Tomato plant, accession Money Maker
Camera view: horizontal (90 deg, fisheye); turntable rotation: 90 degrees
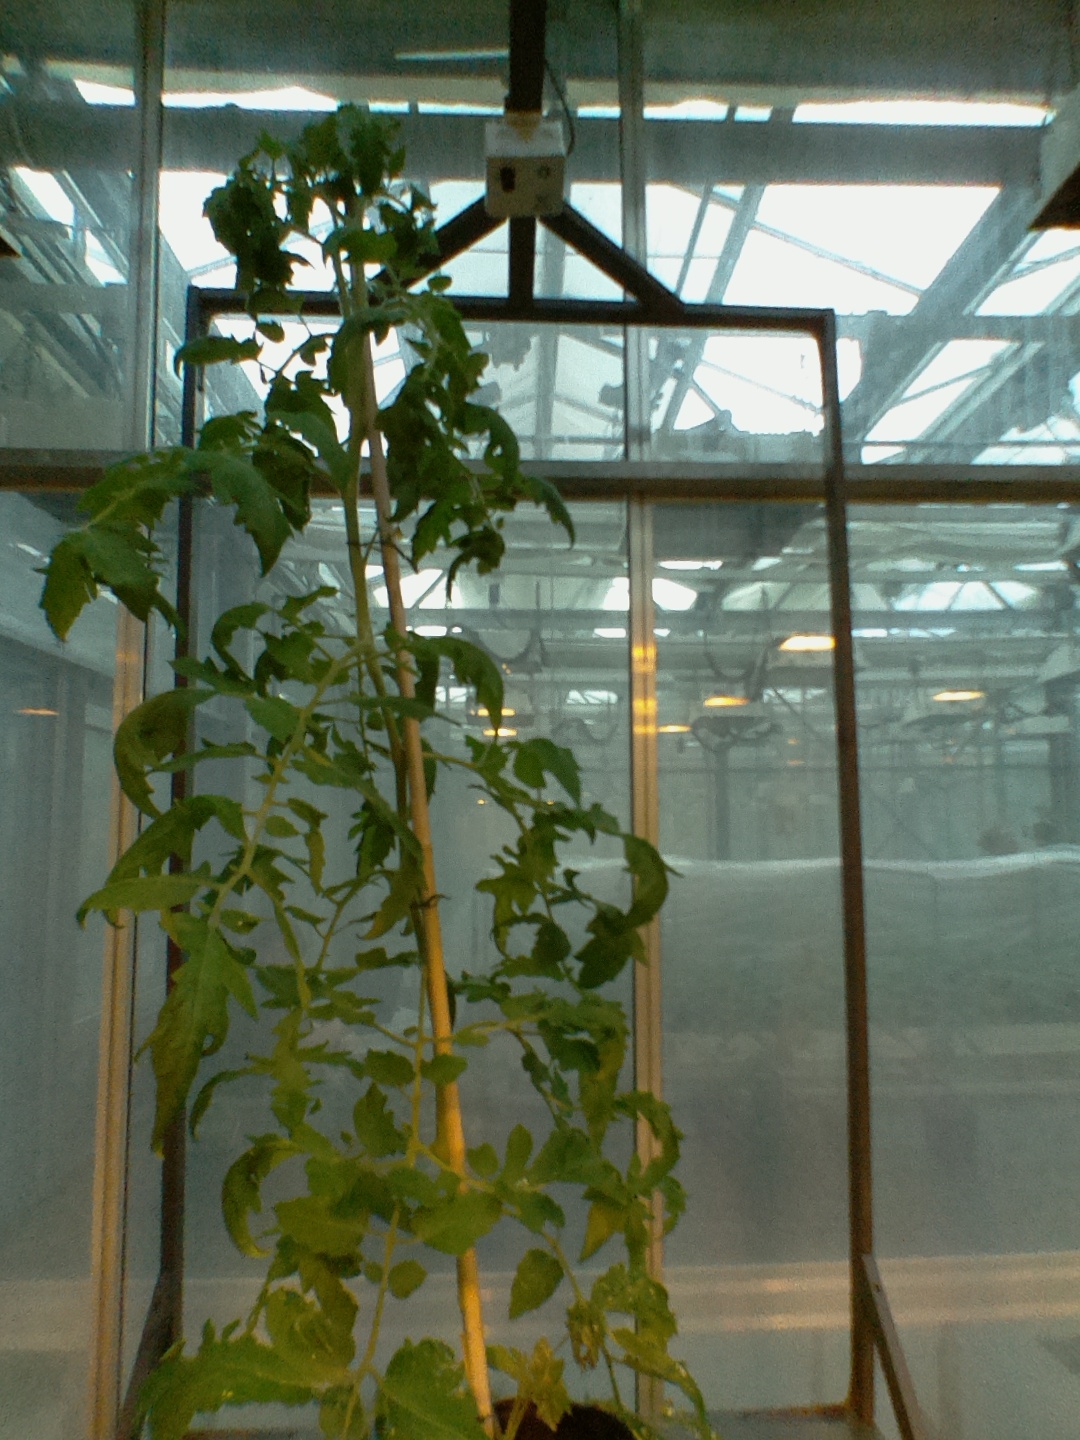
BBCH growth stage 60: First flowers open